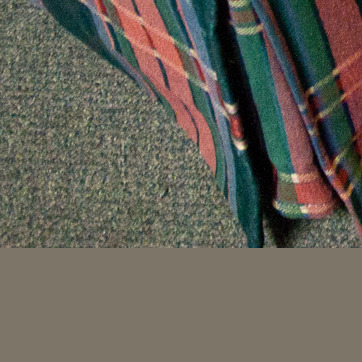
Material: carpet